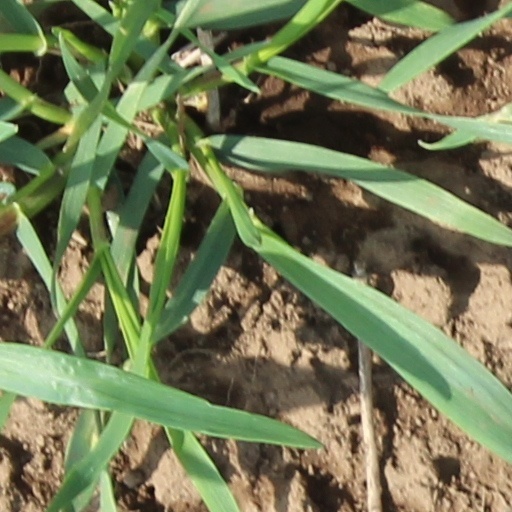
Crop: wheat